Dick Heckstall-Smith

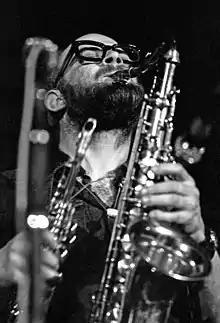

Richard Malden Heckstall-Smith (26 September 1934 – 17 December 2004) was an English jazz and blues saxophonist. He played with some of the most influential English blues rock and jazz fusion bands of the 1960s and 1970s. He is known for primarily playing tenor, soprano, and baritone saxophones, as well as piano, clarinet and alto saxophone.